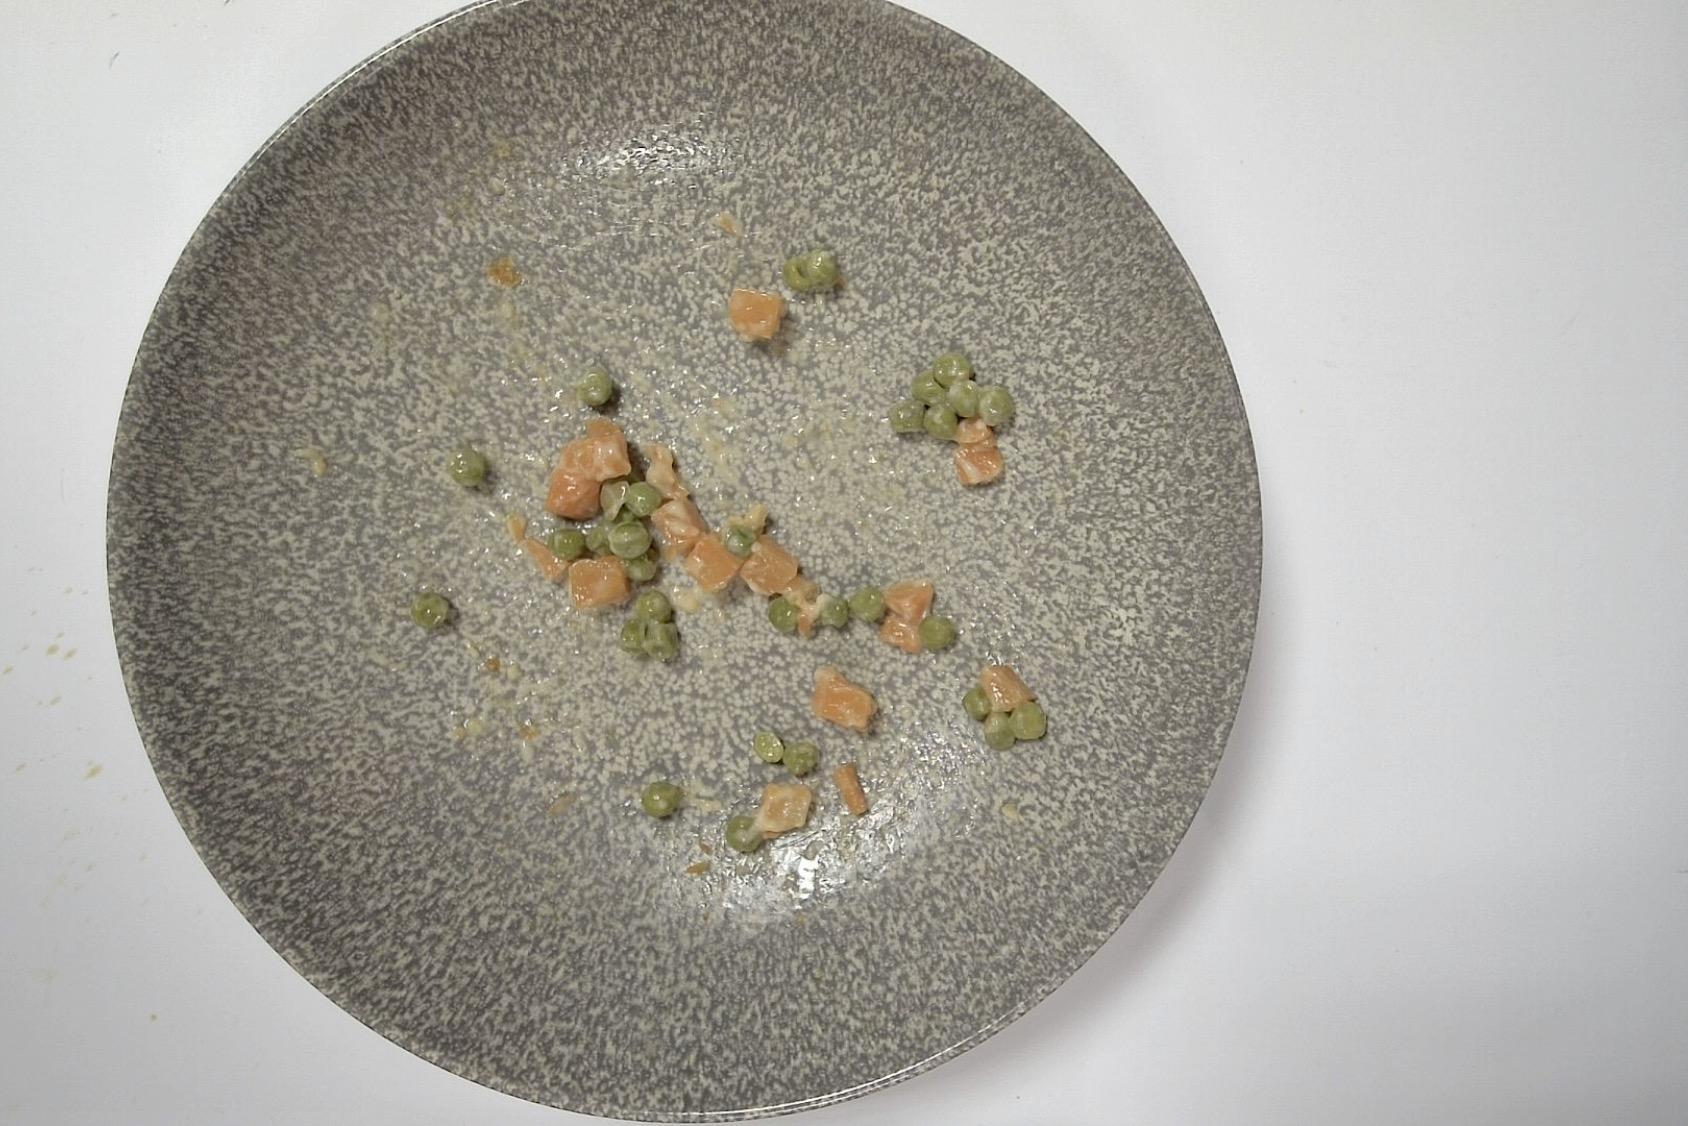
Gericht: Hühnerfrikassee mit Erbsen, Karotten und Reis
Portionsgröße: Normale Portion
Zutaten: Reis, Pflanzencreme, Möhre, Erbsen, Helle Sauce , Hähnchenstreifen
Gewicht vorher: 358 g
Kalorien vorher: 394,19 kcal
Gewicht nachher: 334 g
Kalorien nachher: 367,764 kcal